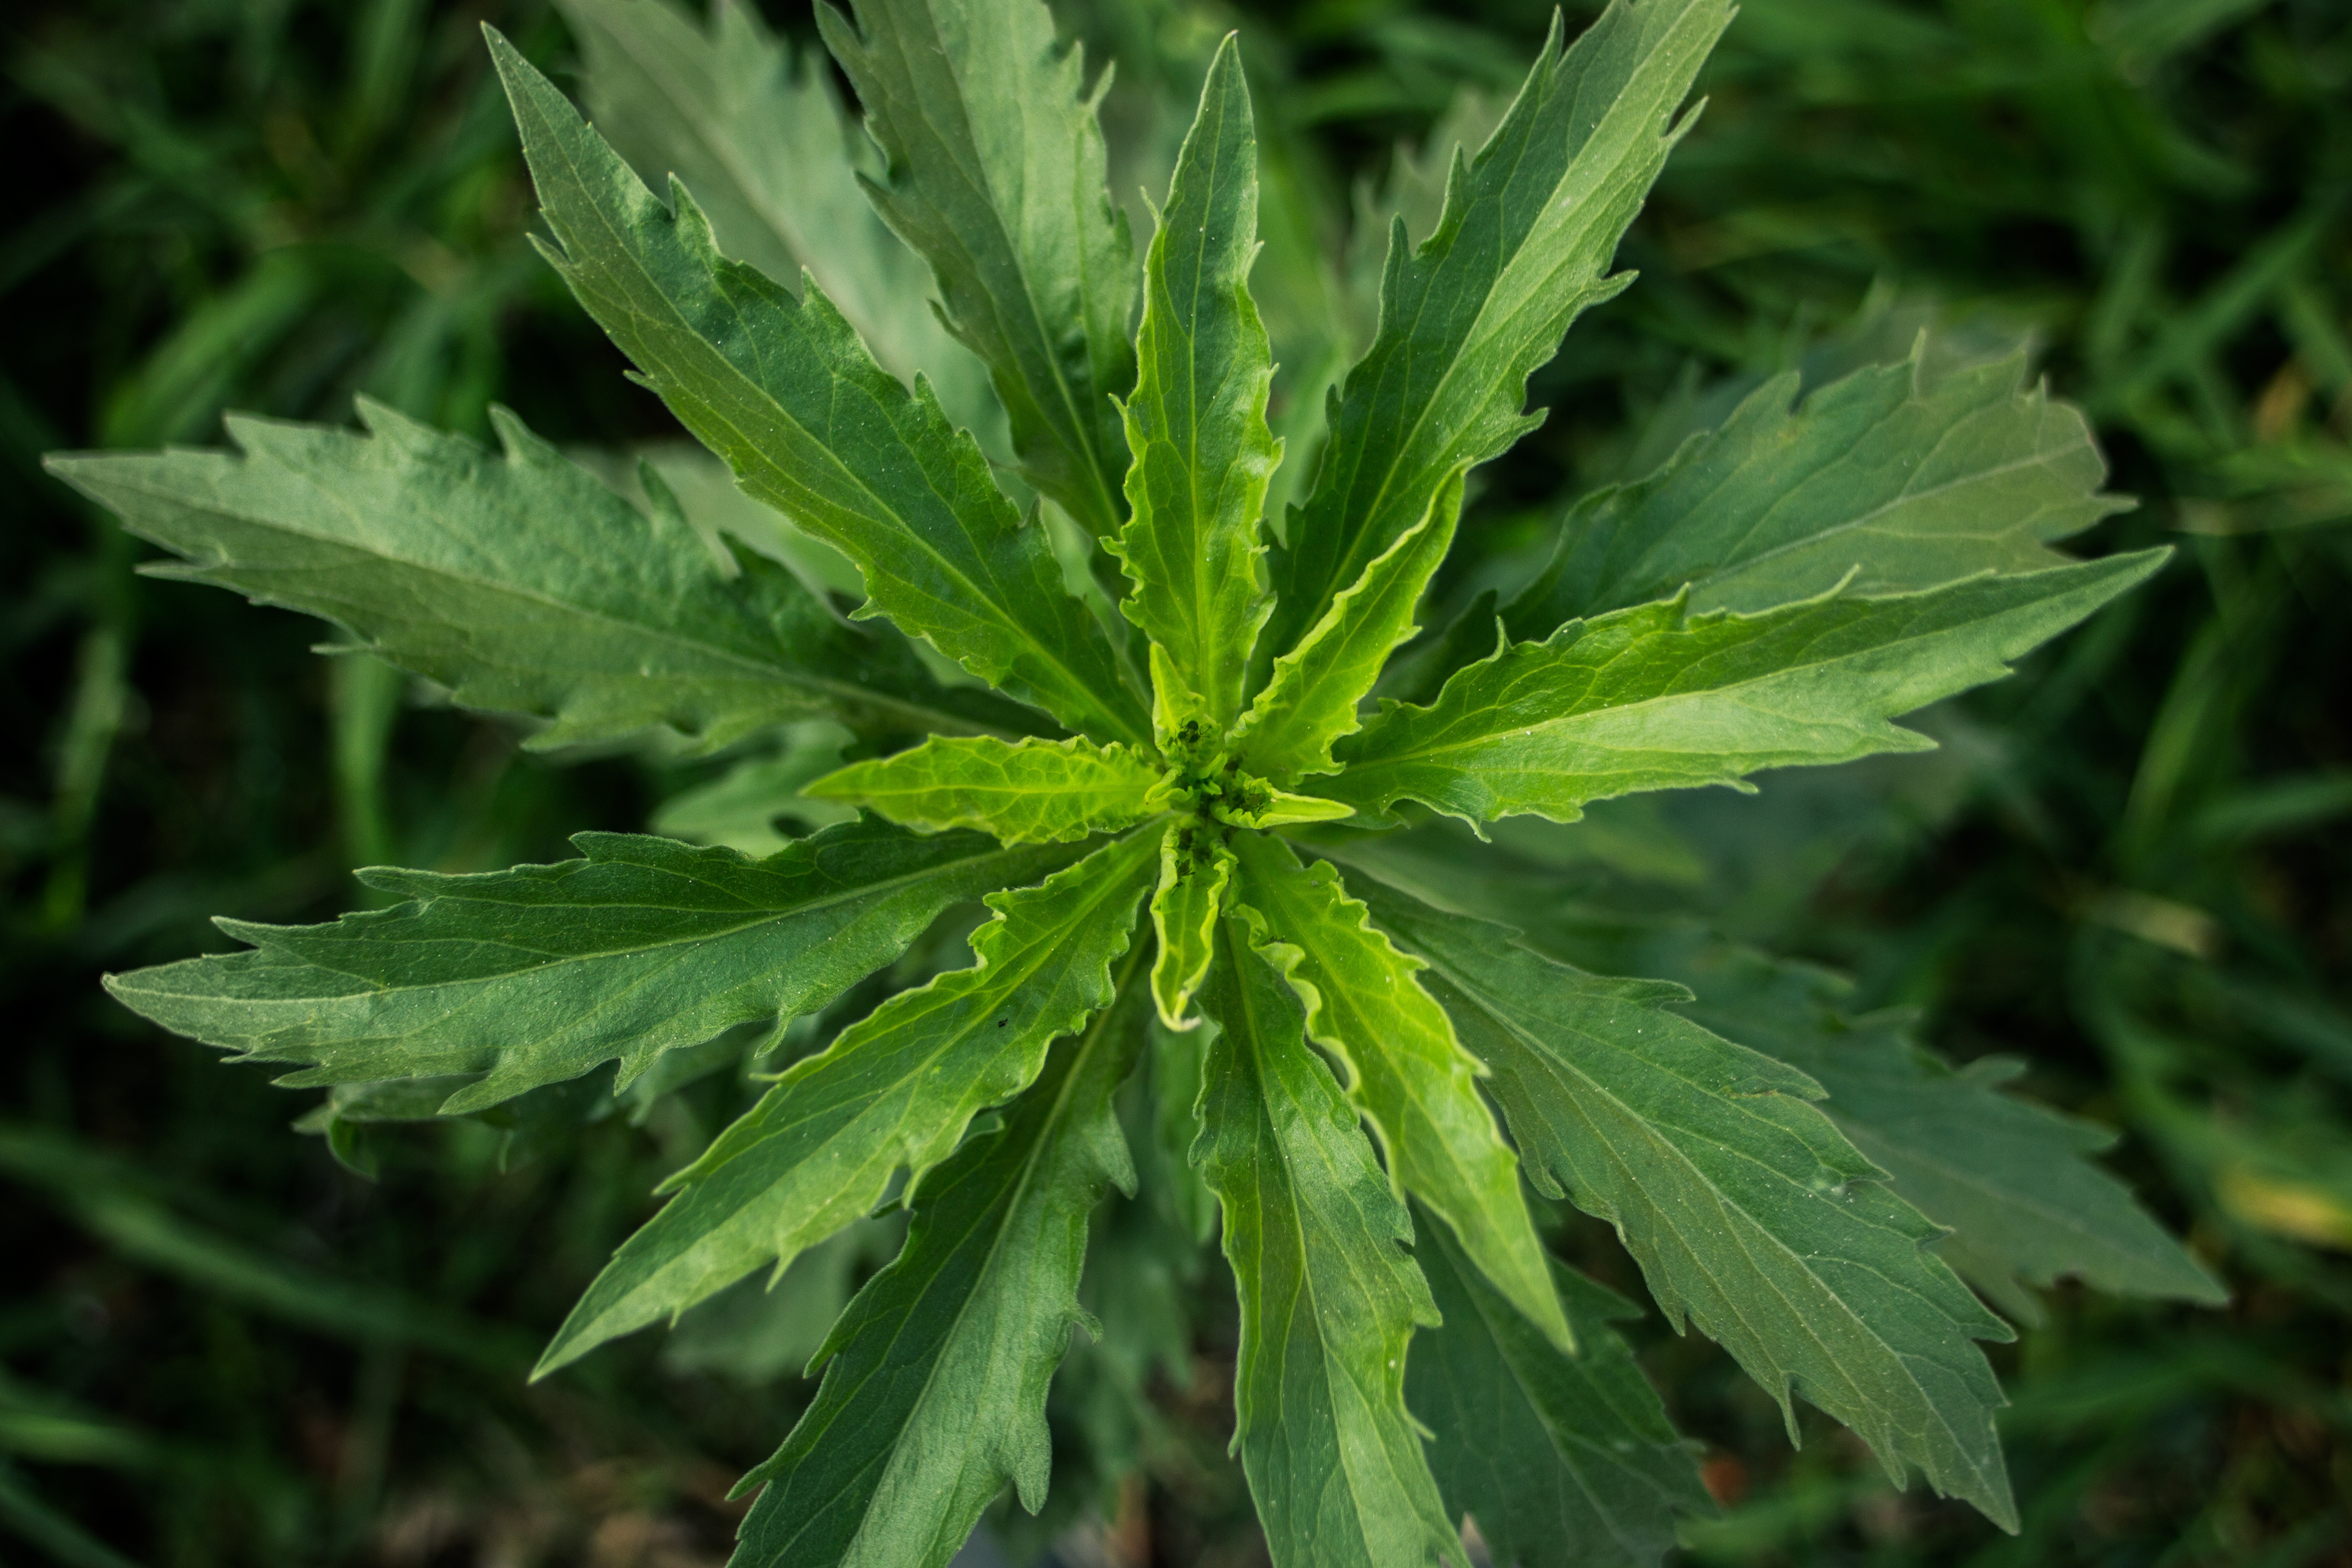
plant, leaf, flower, herb, cannabis, flowering plant, daisy family, annual plant, land plant